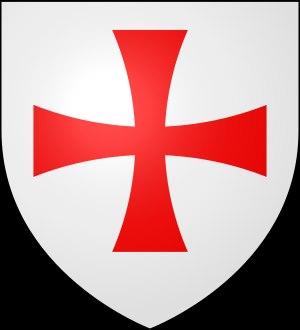
Arnaud Bouchard, parfois prénommé Renaud, était un dignitaire templier qui fut le premier commandeur de l'île de Chypre, que son ordre avait acheté à la suite de sa conquête par Richard Cœur de Lion en 1191.
Richard de Bures a été maître de l'ordre du Temple de 1245 jusqu'au 5 ou au 9 mai 1247.